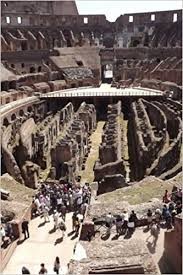
Landmark: Roman Colosseum